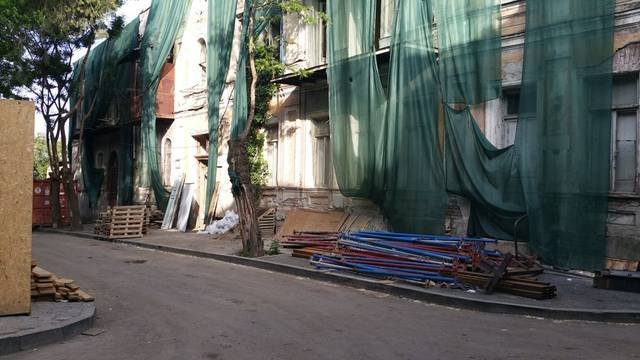
Region: Georgia
Coordinates: 41.691, 44.803